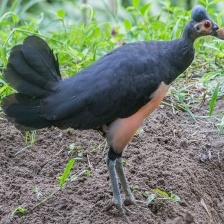
Species: MALEO
Scientific name: MACROCEPHALON MALEO